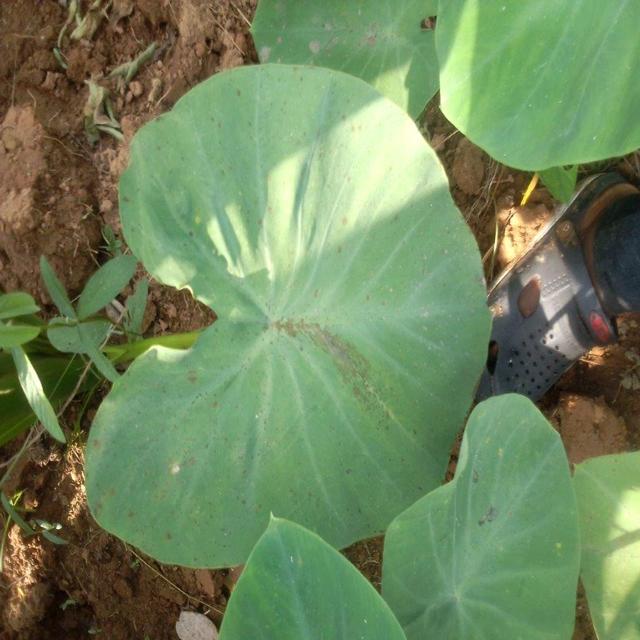
Label: Healthy